Pia Lohikoski

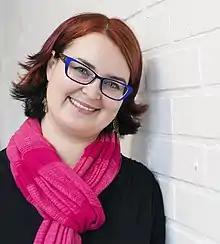

Pia Marjaana Lohikoski is a Finnish politician currently serving in the Parliament of Finland for the Left Alliance at the Uusimaa constituency. She was first elected to office in 2019.